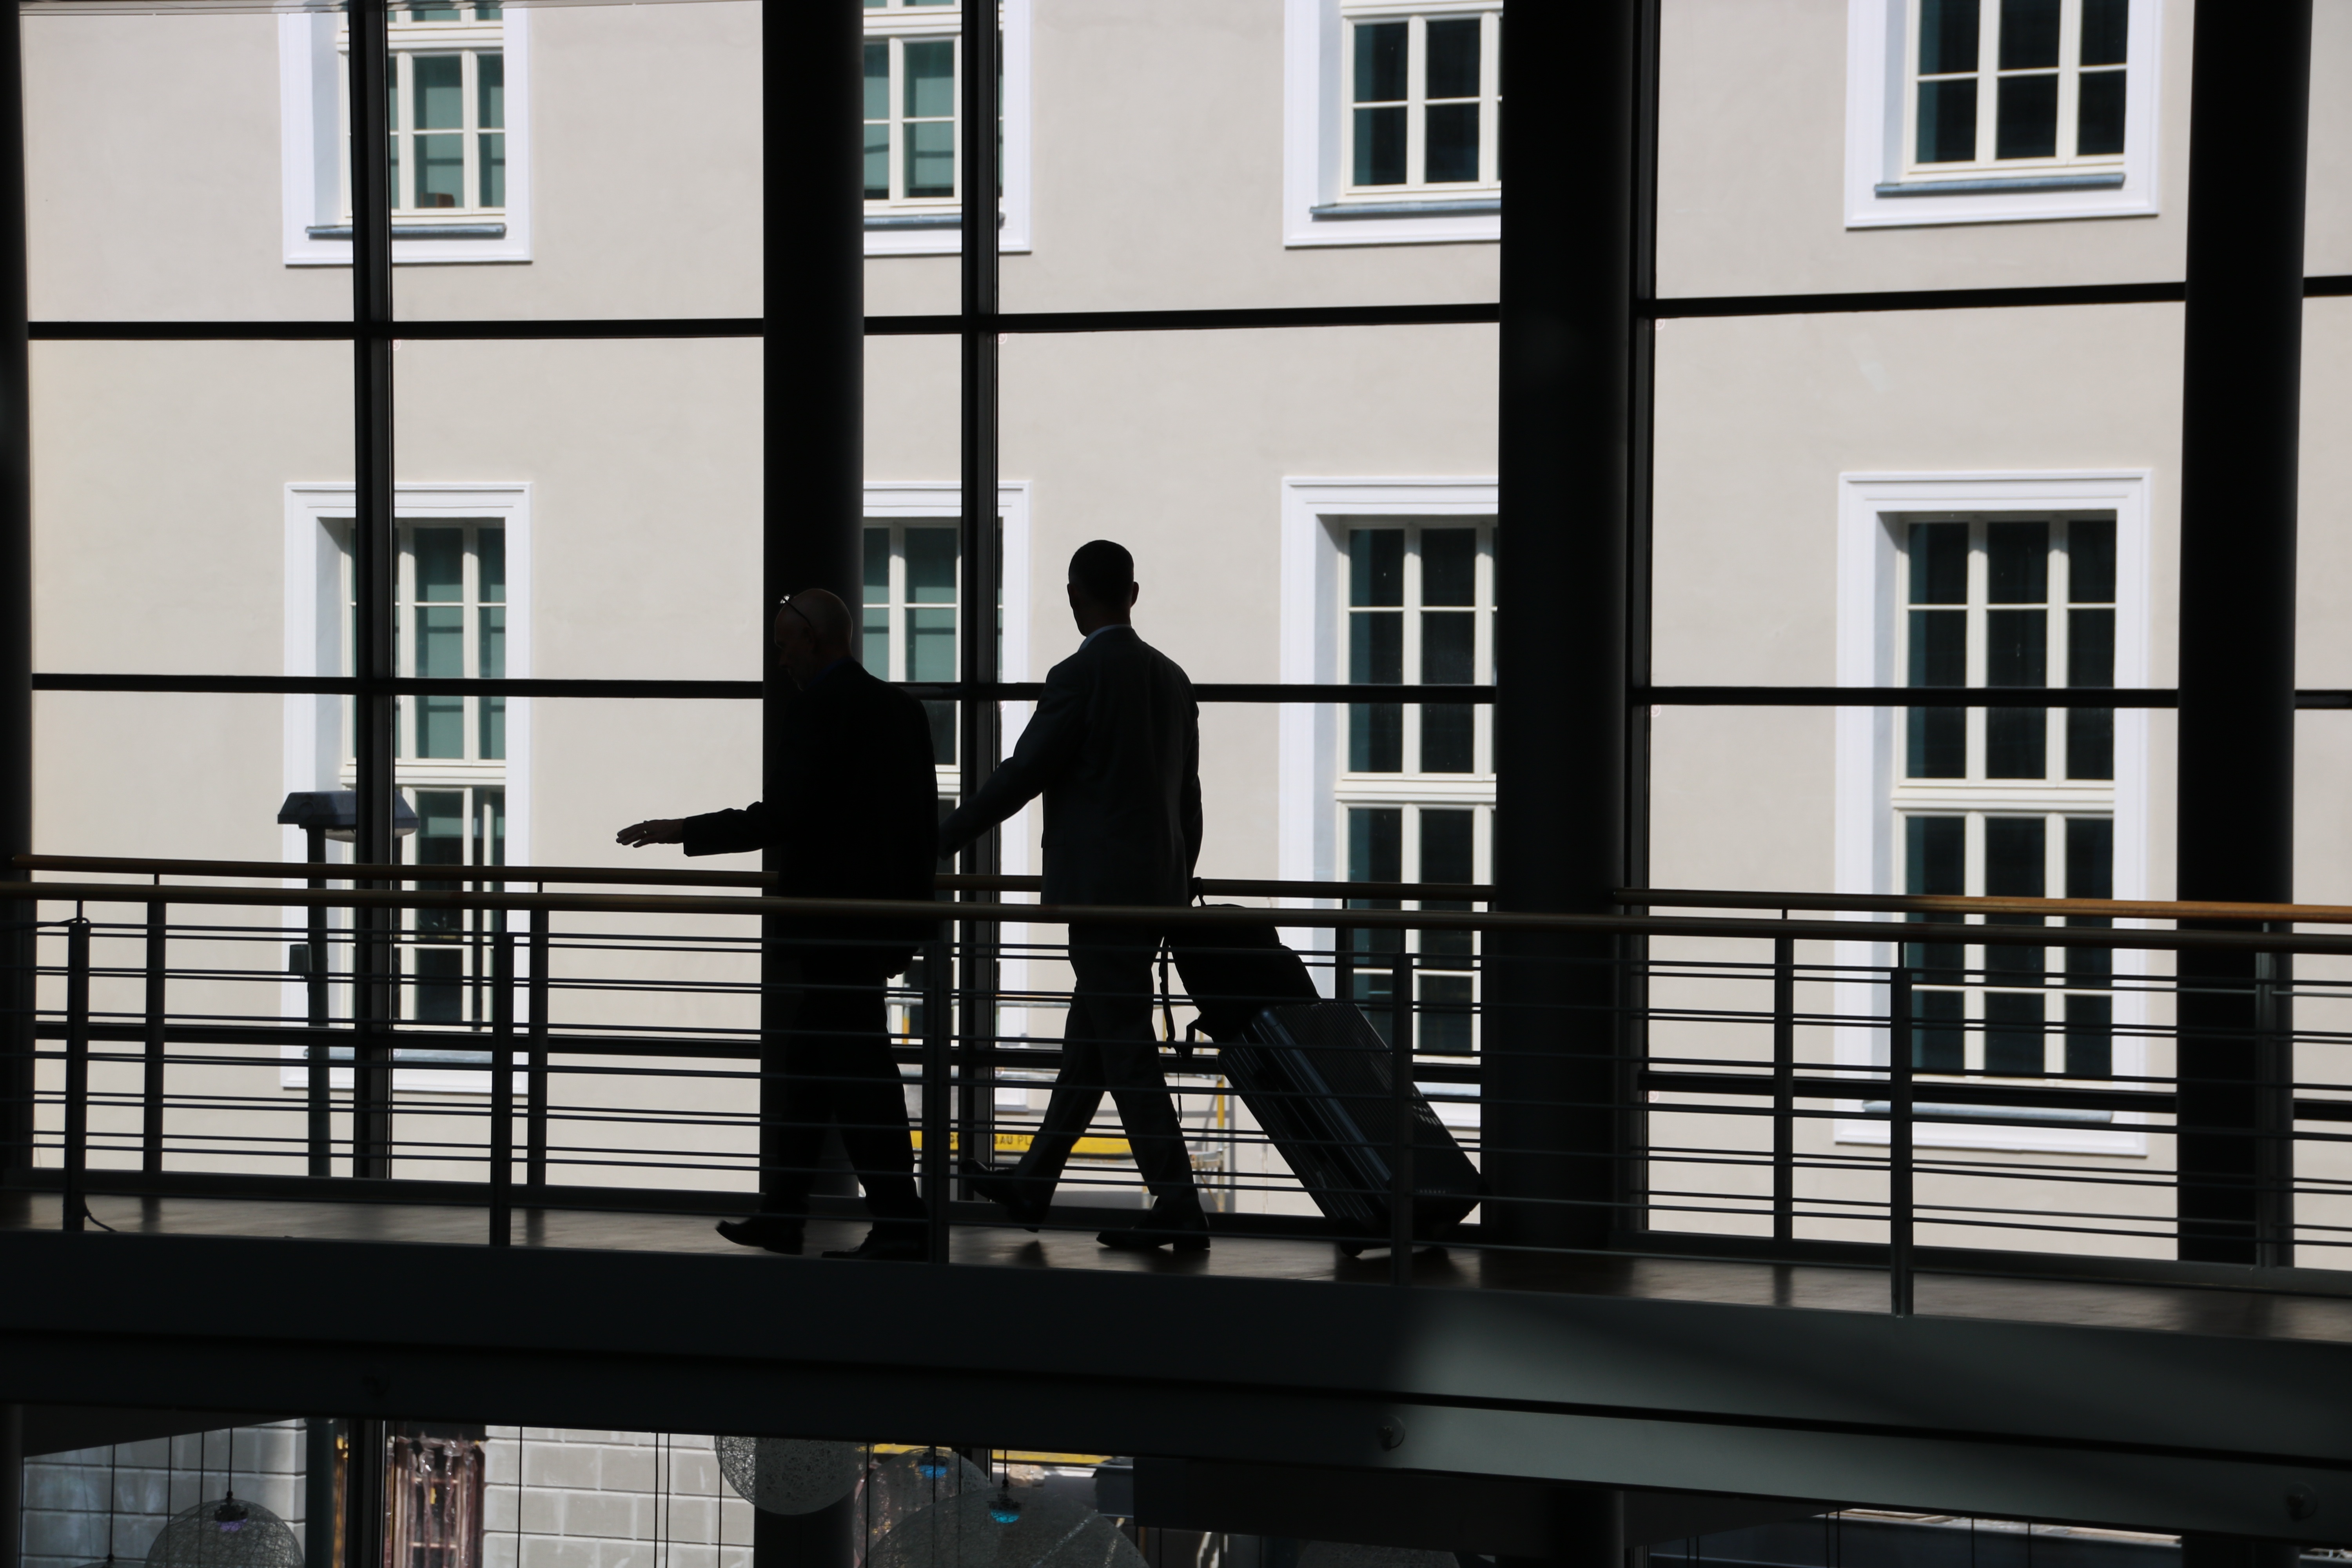
architecture, road, street, window, travel, meeting, communication, facade, business, lighting, interior design, photograph, berlin, shape, consulting